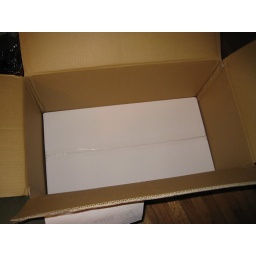
headlights come in unmarked white boxes